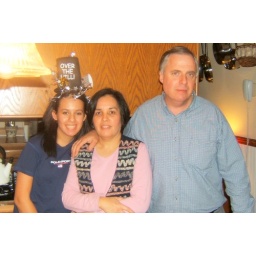
My mom wouldn wear the over the hill hat :-) so I did. My dad looks mean in this pic.